Victoria Beckham: Coming to America

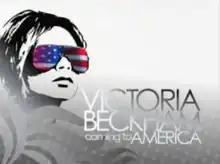
"Coming to America" title card

Victoria Beckham: Coming to America is a 2007 one-hour American TV special that featured British former Spice Girl Victoria Beckham moving to the United States where her husband, David Beckham, began his career playing soccer for LA Galaxy of the MLS.